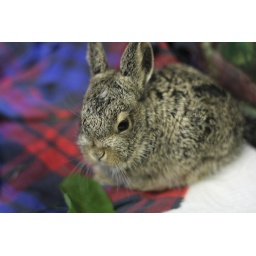
baby hare rescued from the middle of a busy road and later set free in the river valley